Answer in natural language. Considering the relative positions, is sleek silver floor lamp with white drum shade (marked A) to the left or right of gray oval dog bed (marked C)? Choose between the following options: left or right
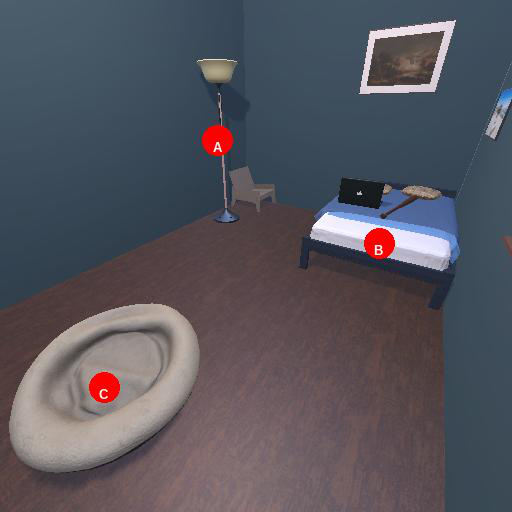
<answer>right</answer>